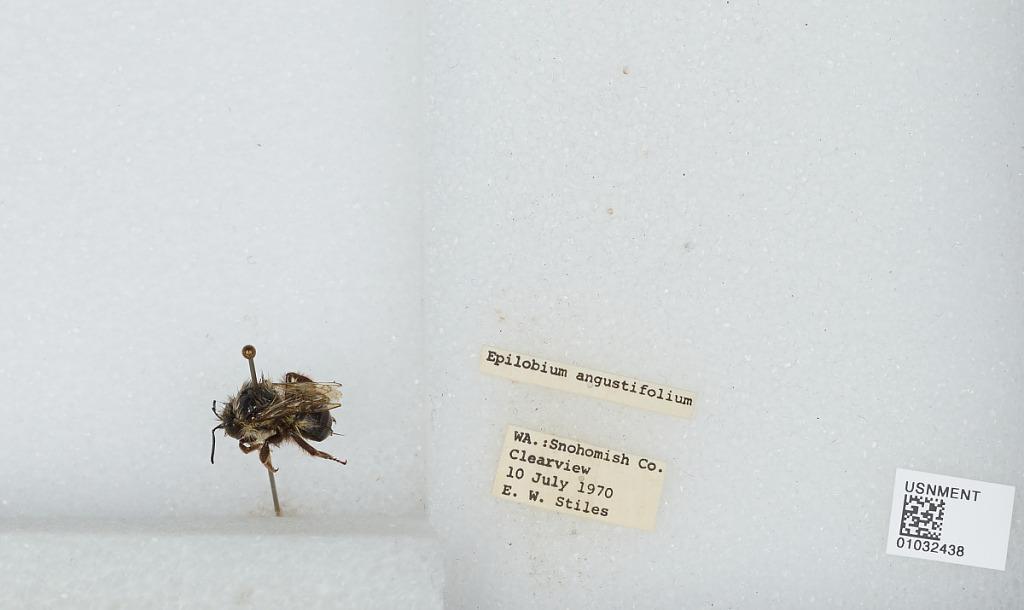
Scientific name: Bombus (Pyrobombus) sitkensis Nylander
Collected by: E. Stiles
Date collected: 1970-7-10
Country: United States
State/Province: Washington
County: Snohomish
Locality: Clearview
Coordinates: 47.8292, -122.145